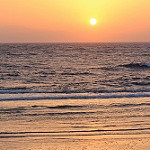
Label: sea